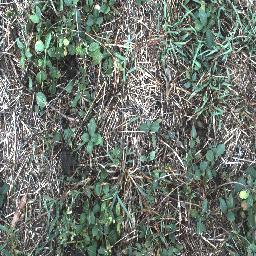
Label: negative